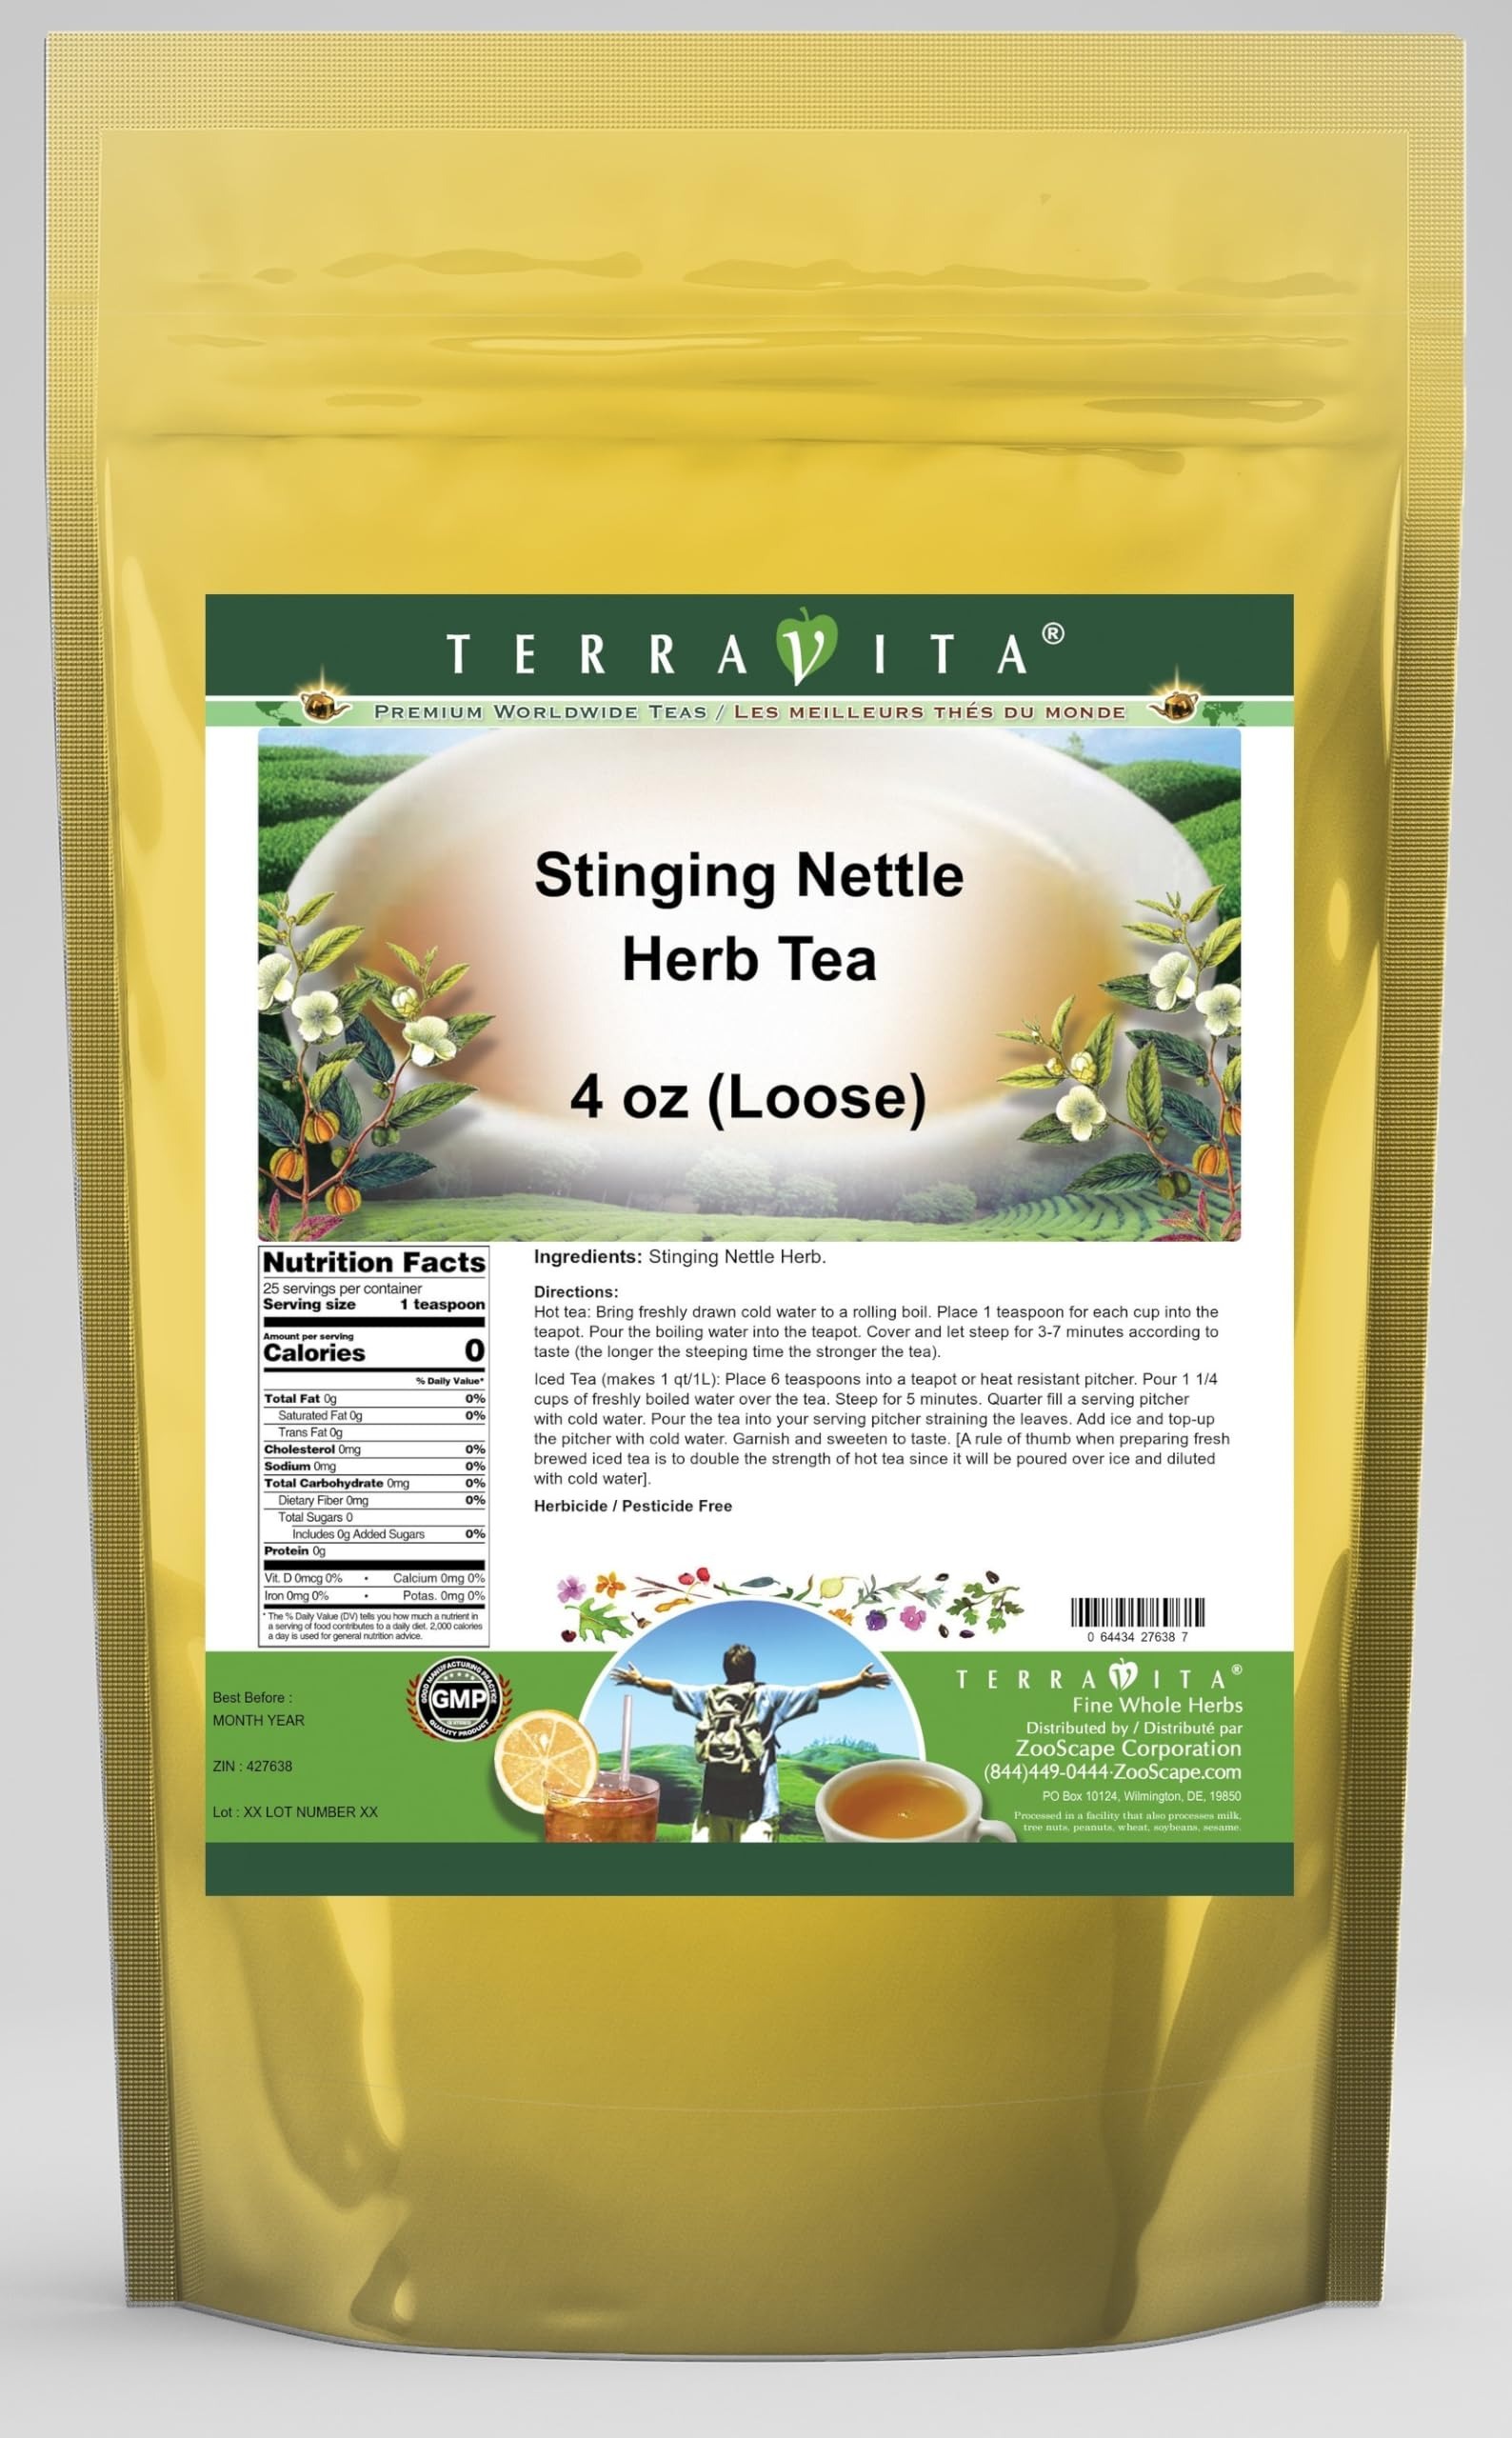
Item Name: Stinging Nettle Herb Tea (Loose) (4 oz, ZIN: 427638) - 3 Pack
Bullet Point 1: Stinging Nettle Herb Tea (Loose) (4 oz, ZIN: 427638)
Bullet Point 2: No fillers.
Bullet Point 3: Manufacturer: TerraVita
Bullet Point 4: Size: 4 oz
Bullet Point 5: Loose Leaf Herbal Tea - Packed in a convenient upright pouch!
Product Description: Stinging Nettle Herb Tea (Loose) (4 oz, ZIN: 427638)<BR><BR>Packaged in the United States in a GMP certified facility (Good Manufacturing Practice).<BR><BR>No fillers.<BR><BR>Manufacturer: TerraVita<BR><BR>Size: 4 oz<BR><BR>Loose Leaf Herbal Tea - Packed in a convenient upright pouch!<BR><BR>Ingredients: Stinging Nettle Herb
Value: 12.0
Unit: Ounce

Price: 44.2